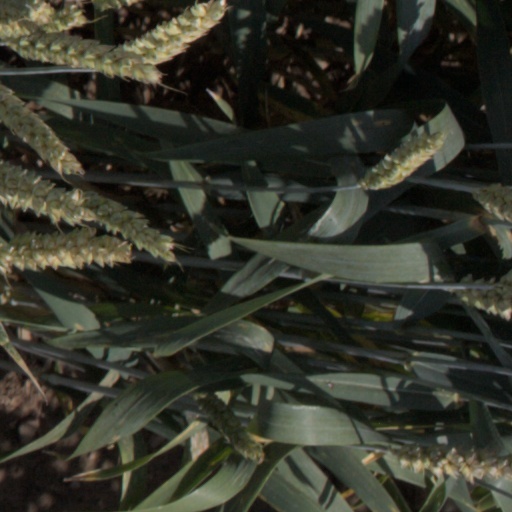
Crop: wheat